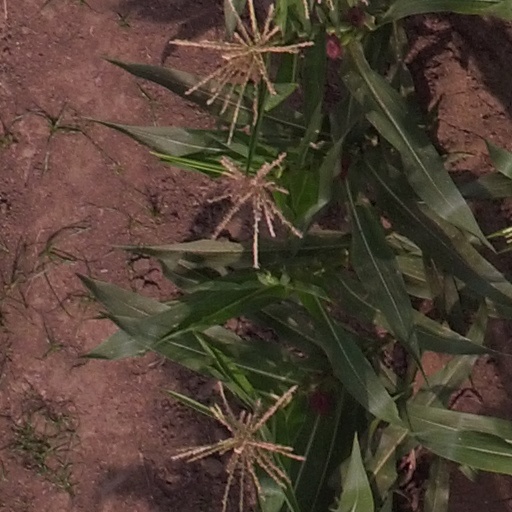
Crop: maize; corn